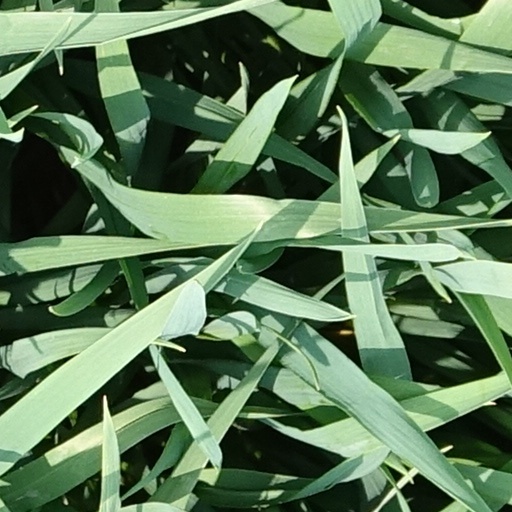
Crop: wheat